HMS Glatton (1795)

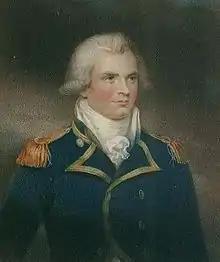
Captain Sir Henry Trollope

Under Trollope, "Glatton" first served in the English Channel where she engaged a French squadron on 15 July 1796. The French squadron consisted of a 50-gun ship, five frigates (two of 36 guns and three of 28), a brig, and a cutter. "Glatton" drove the French vessels into Flushing, having lost only two men wounded, one of whom died later, and despite having at times been surrounded by the enemy and exchanging fire at less than 20 yards. The French vessels may have included "Brutus" (a 74-gun cut down to 46-50 guns), "Incorruptible" (50 guns), "Magicienne" (32 guns), and "Républicaine", and one French vessel apparently sunk in Flushing harbour. (It was in this action that Captain Strangeways of the Royal Marines sustained the wound of which he died shortly thereafter, and which the illustration above commemorates.)